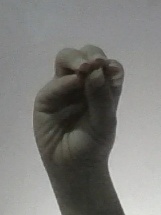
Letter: ha